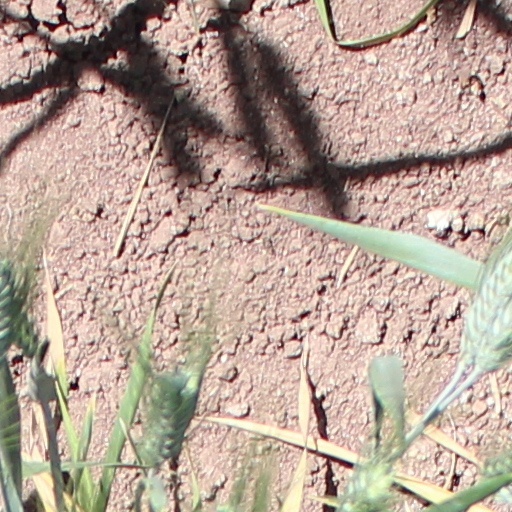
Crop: wheat